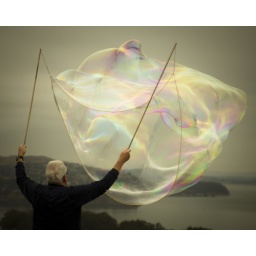
Bubbles by the golden gate bridge 02